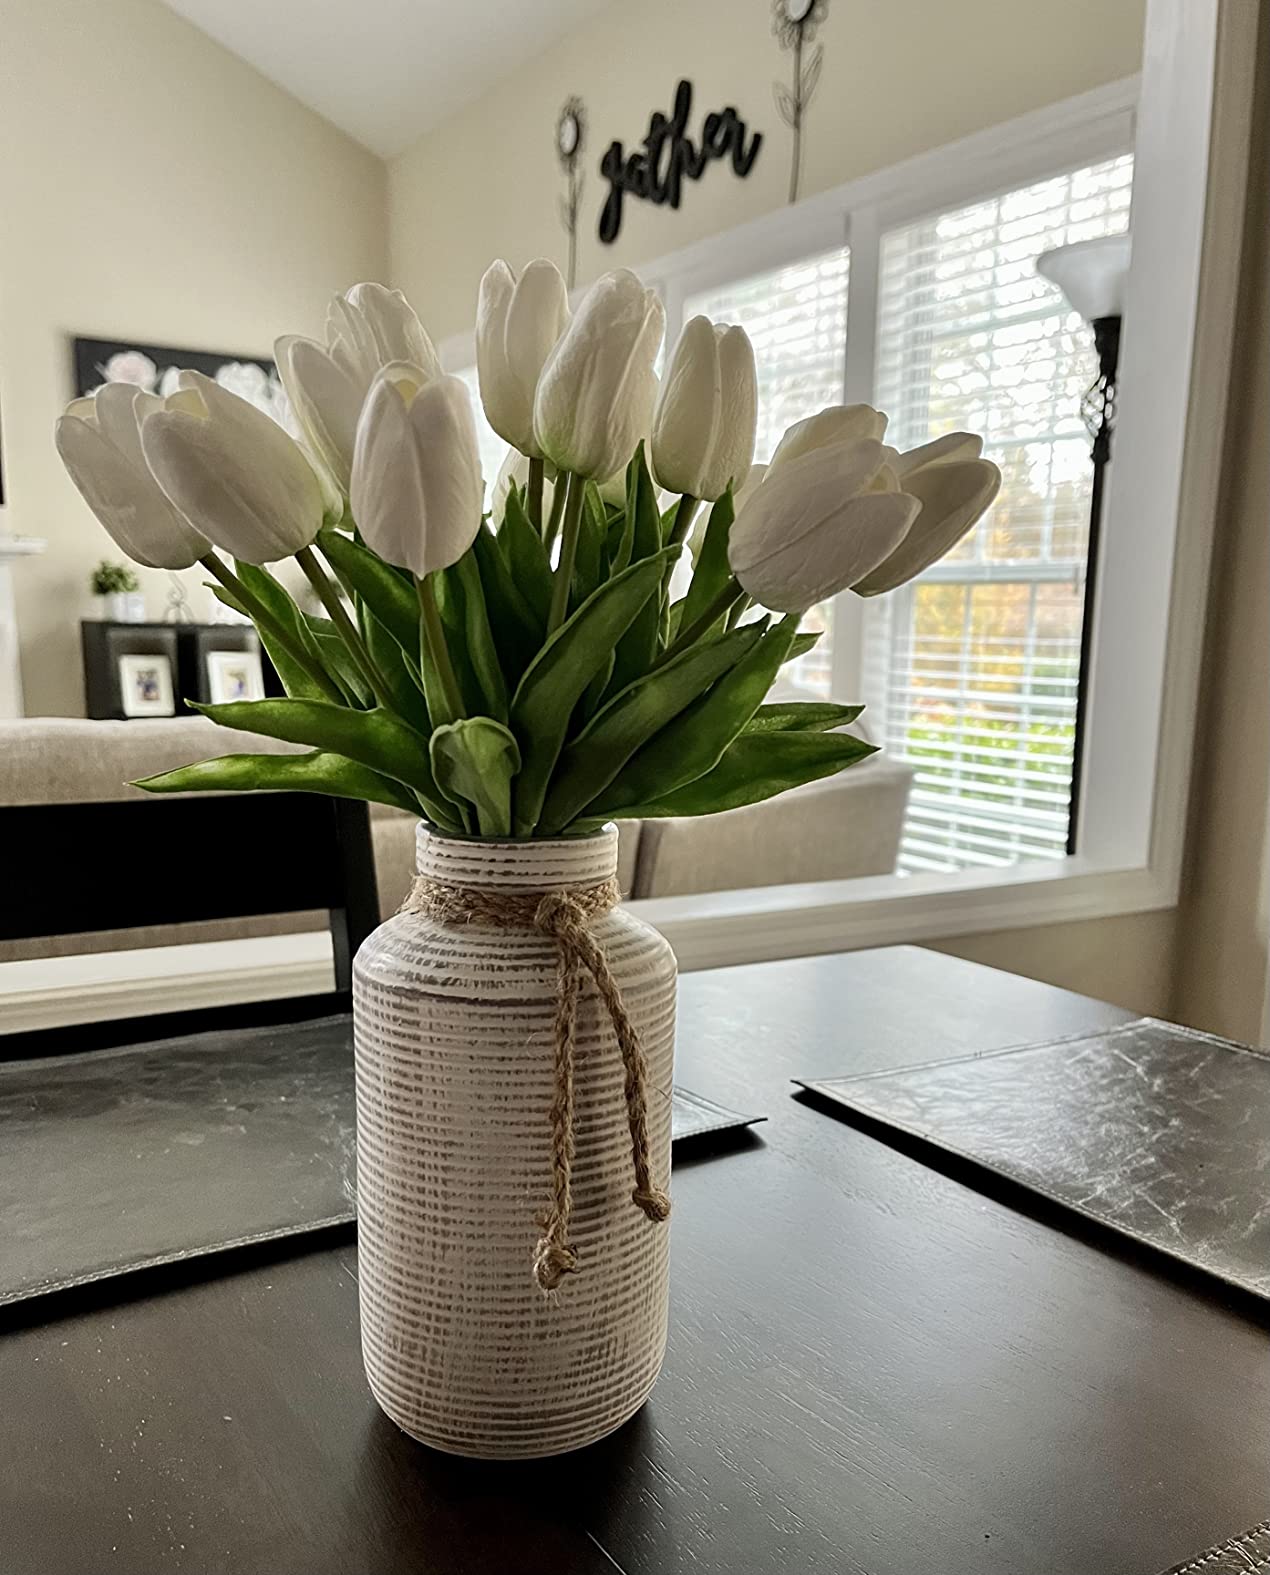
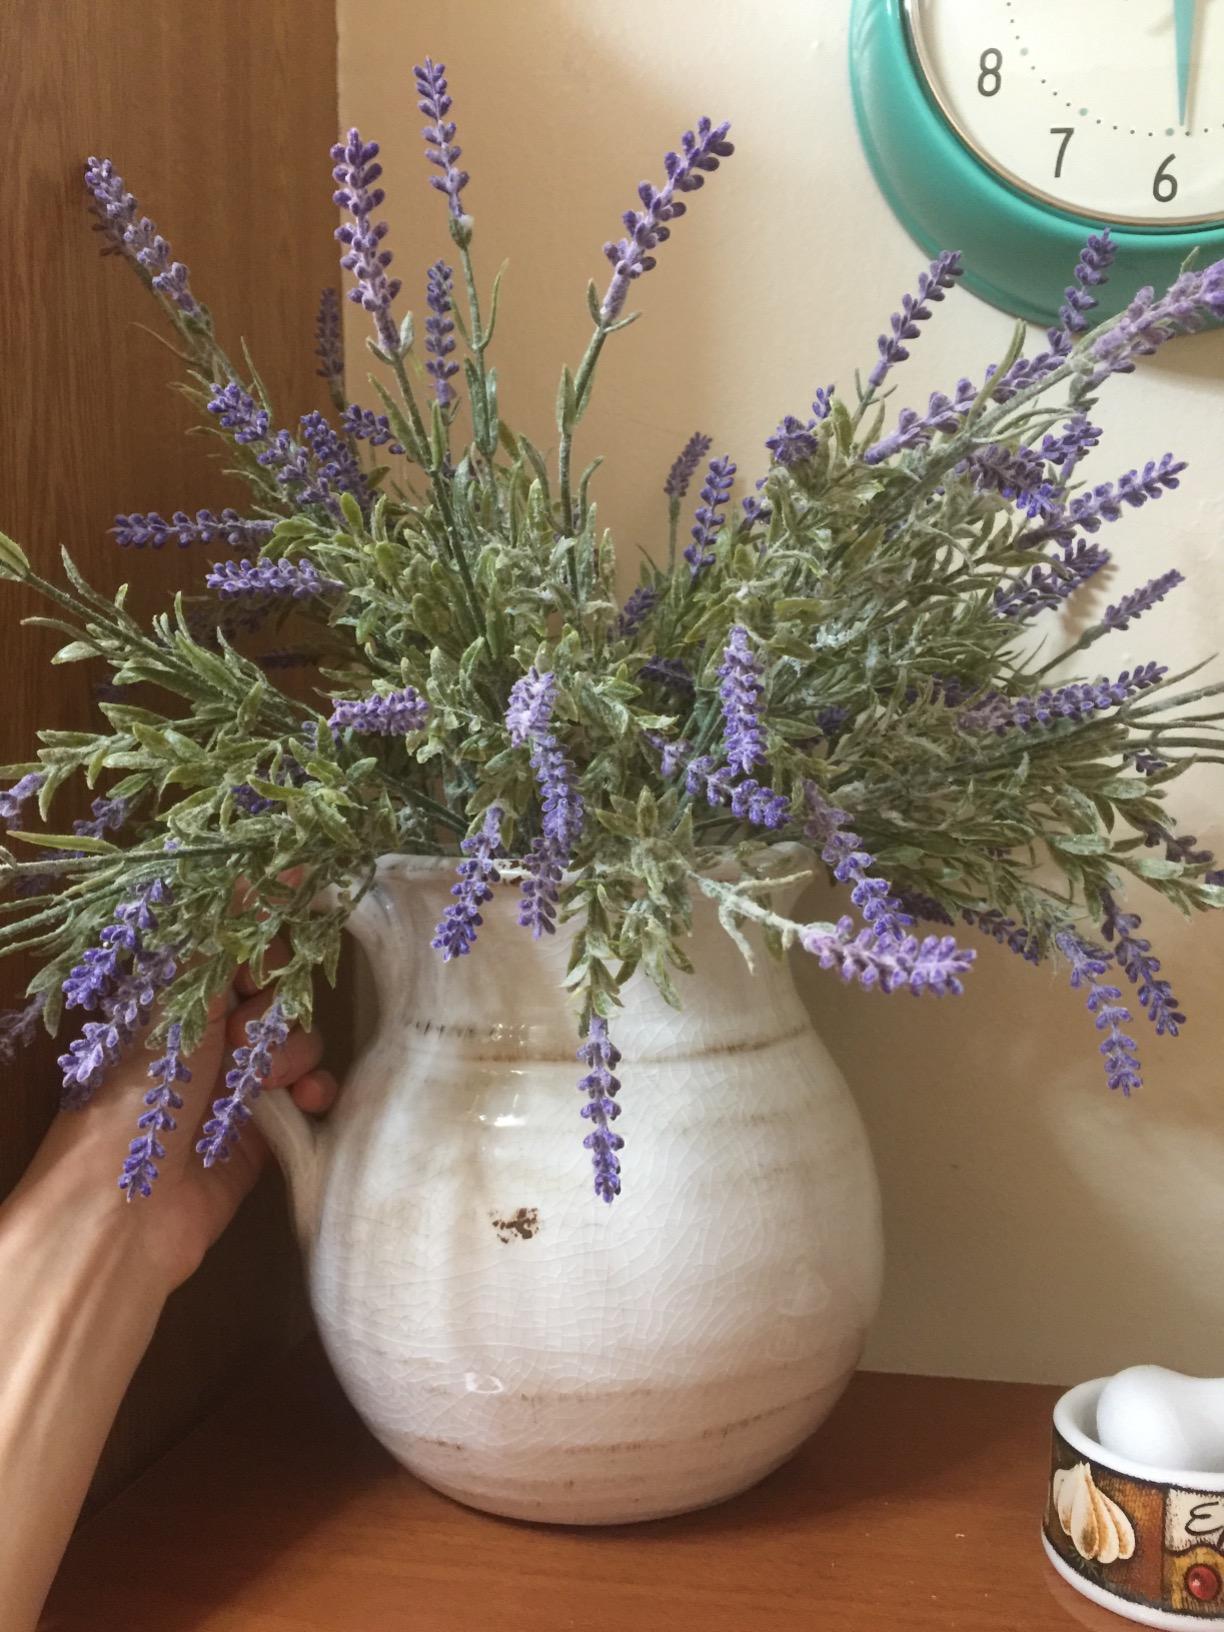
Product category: vase
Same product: no